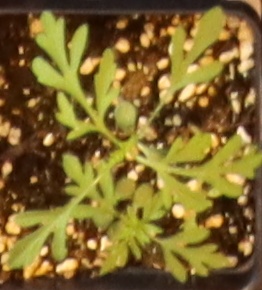
Label: Ragweed